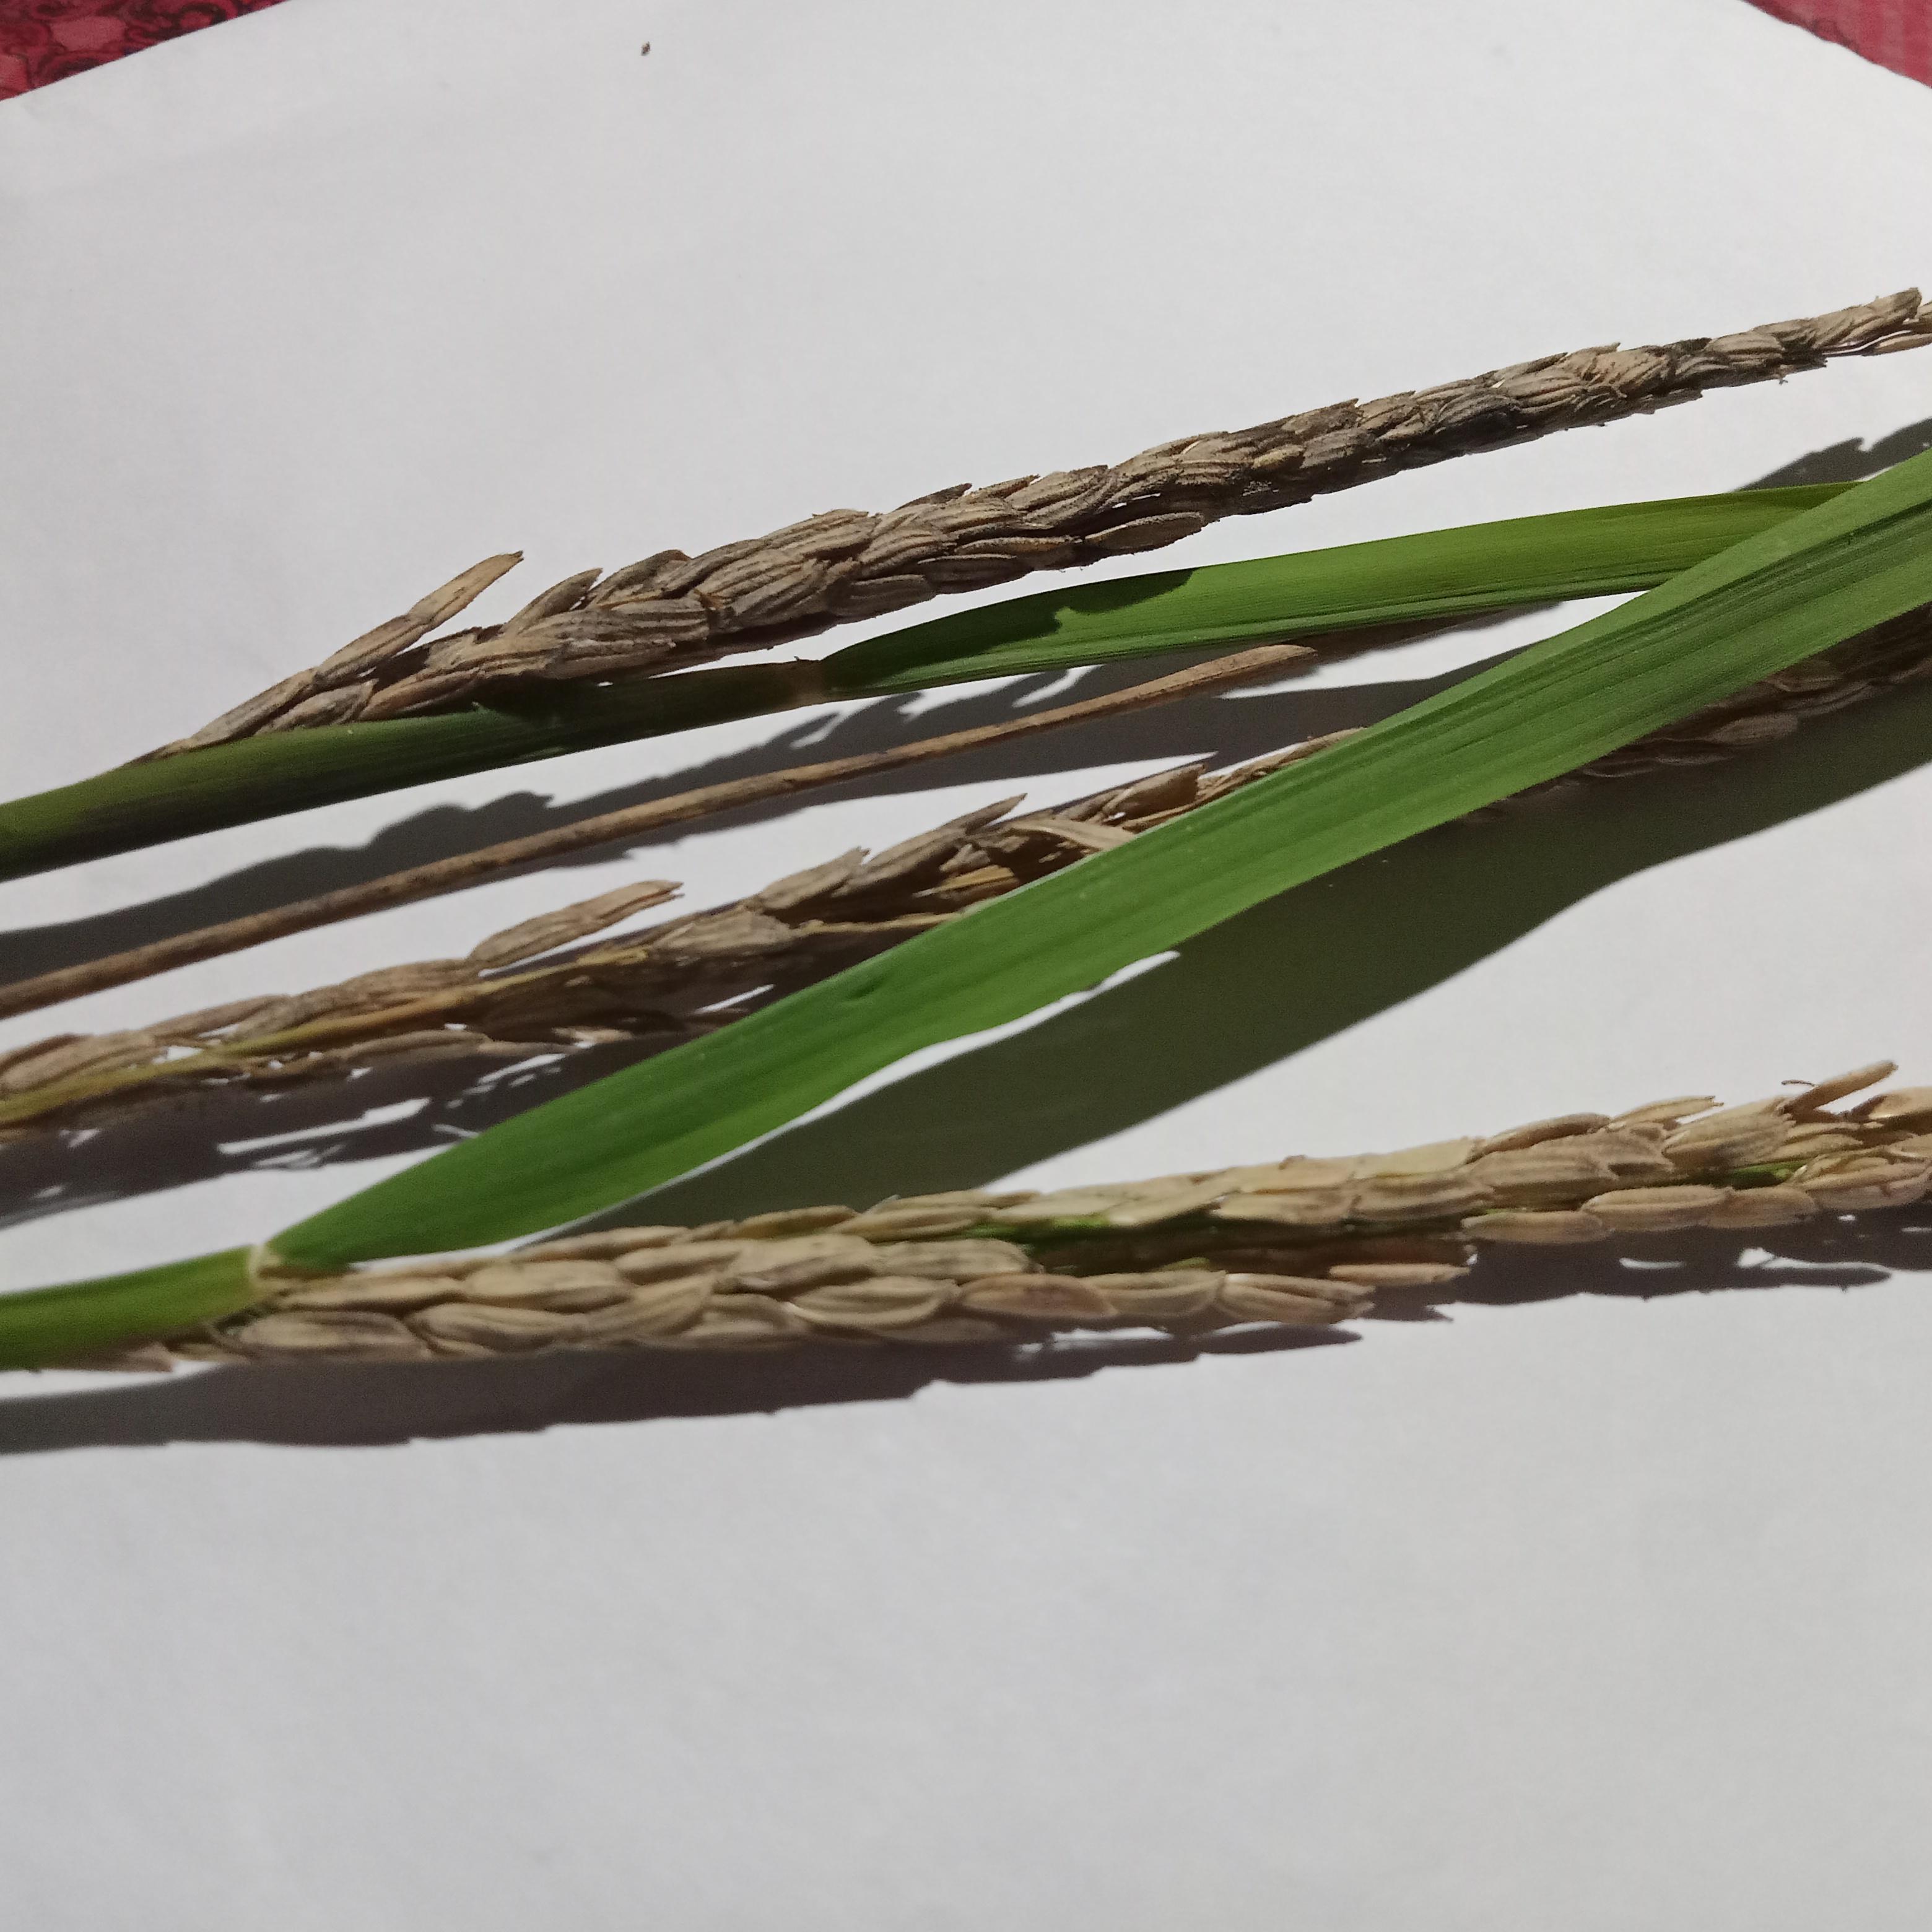
Label: Rice___Neck_Blast